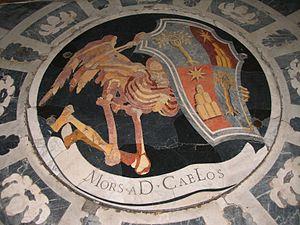
La basilique Santa Maria del Popolo est une église des Augustins située sur la piazza del Popolo à Rome.